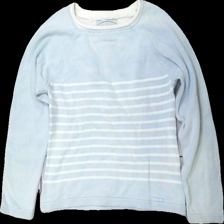
View: front
Type: Sweater
Category: Ladies
Brand: Not in the list
Brand text on label: blue willis?
Colors: Blue, White
Material: 100% cotton
Pattern: Striped
Cut: Regular
Season: All
Stains: Major
Damage location: top right
Price range: <50
Recommended usage: Export
Description: randig tjocktröja, missfärgad över hela
Comment: missfärgad